Shooting Fish

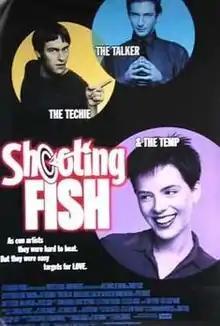
Promotional poster

Shooting Fish is a 1997 British romantic crime comedy film directed by Stefan Schwartz and co-written with Richard Holmes, starring Dan Futterman and Stuart Townsend as two con men with Kate Beckinsale as their unwilling assistant. The film was produced by Winchester Films and partly funded by National Lottery money administered through the UK Arts Council. "Shooting Fish" aimed to transfer well to international markets that were keen on British films following the success of "Four Weddings and a Funeral".